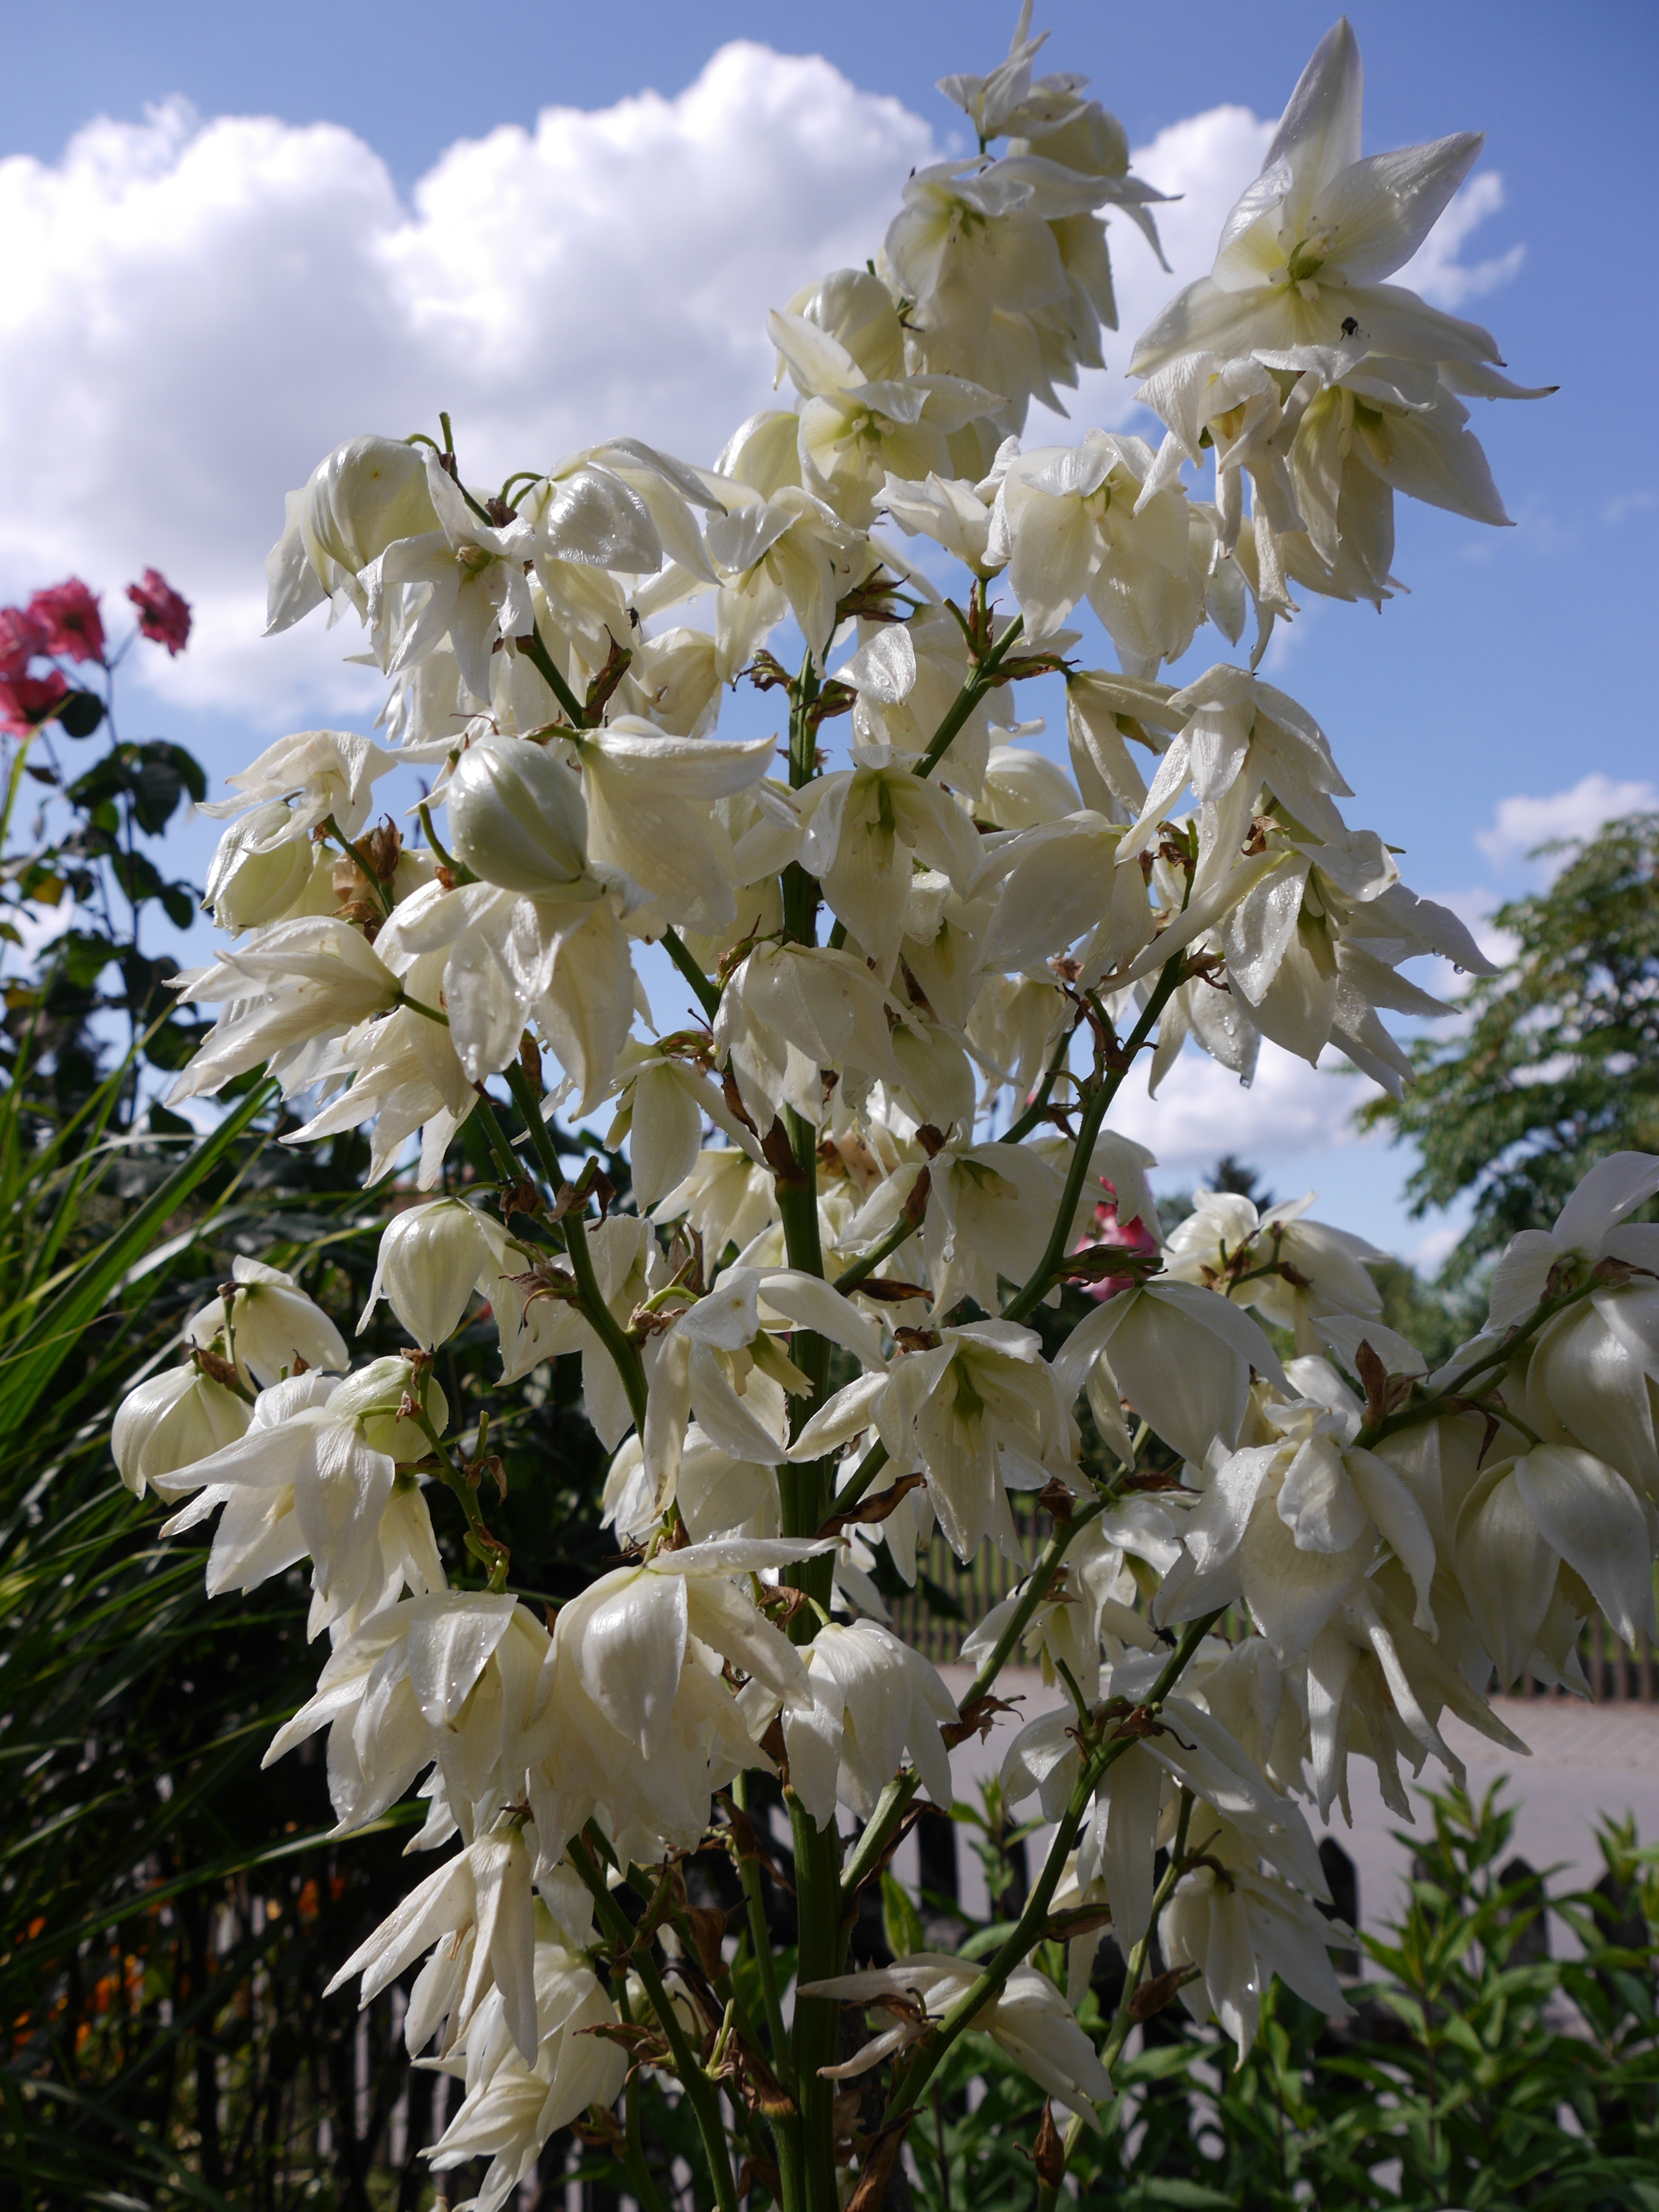
tree, branch, blossom, plant, flower, bloom, palm, botany, flora, shrub, flowering plant, yucca palm, woody plant, land plant